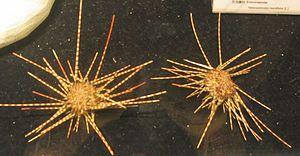
Coelopleurus est un genre d’oursins de la famille des Arbaciidae. Ce sont des oursins d'eaux profondes pourvus de piquants très longs et de couleurs étonnamment vives.